Trevilder

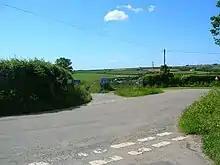
Trevilder crossroads

Trevilder is a farm in the parish of Egloshayle, Cornwall, England, UK.